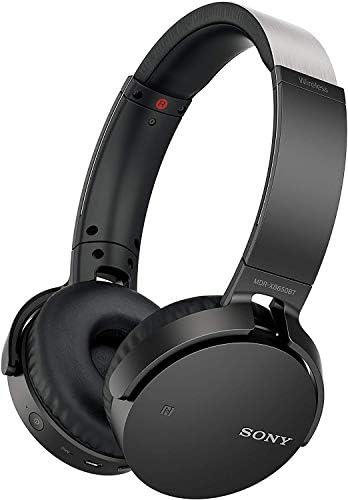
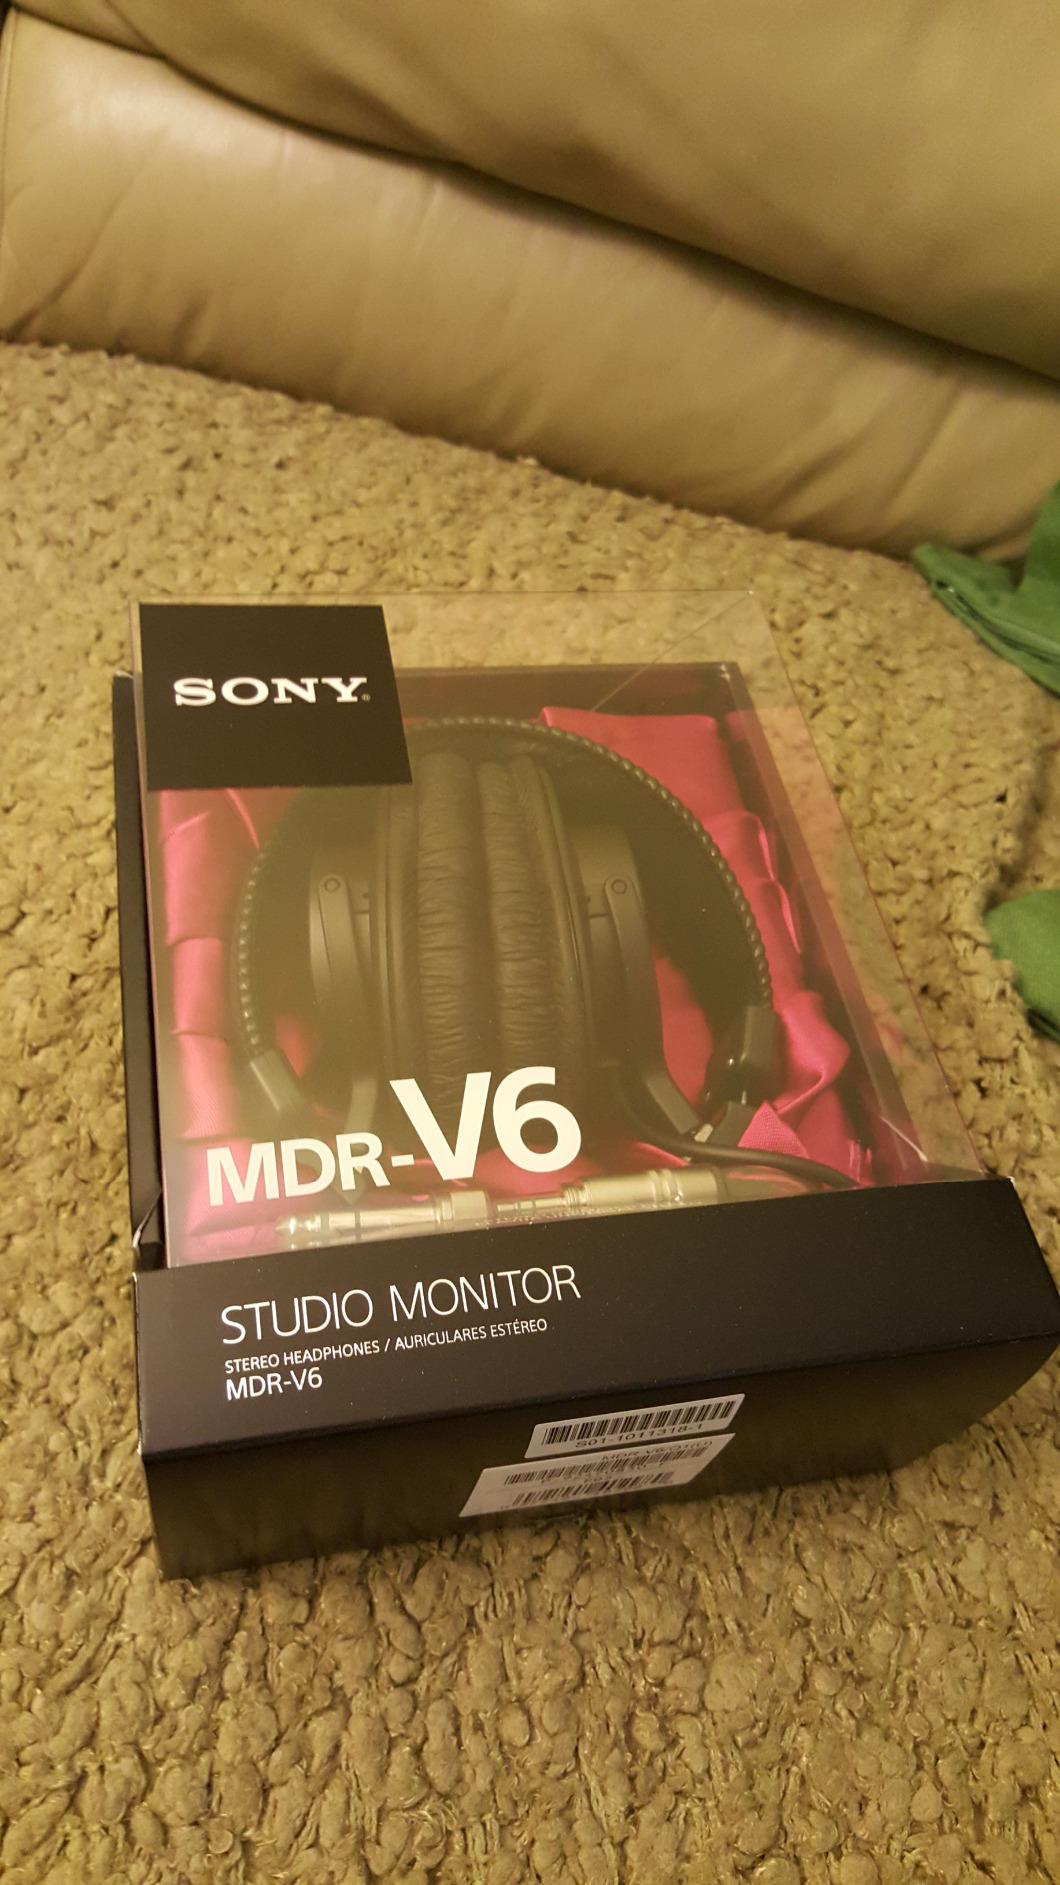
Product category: headphones
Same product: no